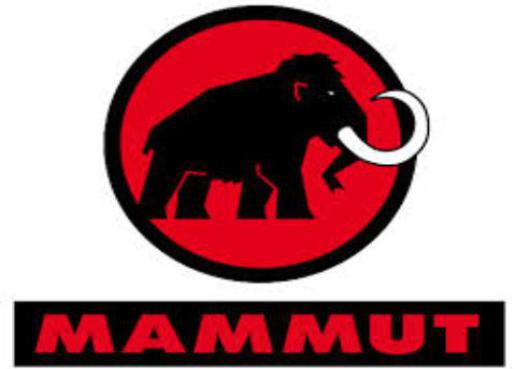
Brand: mammut
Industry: Sports